Catalan cuisine

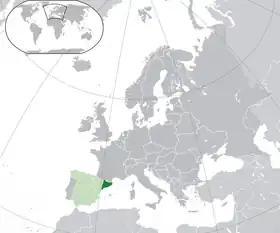
Location of Catalonia (dark green) in Spain and Europe. Most of its territory (except the Val d'Aran) is part of the Mediterranean Basin, and its cuisine mainly belongs to the culinary tradition of this area.

Catalan cuisine is the cooking traditions and practices from Catalonia. It may also refer to the shared cuisine of Northern Catalonia and Andorra, the second of which has a similar cuisine to that of the neighbouring Alt Urgell and Cerdanya "comarques" and which is often referred to as "Catalan mountain cuisine". It is considered a part of western Mediterranean cuisine.